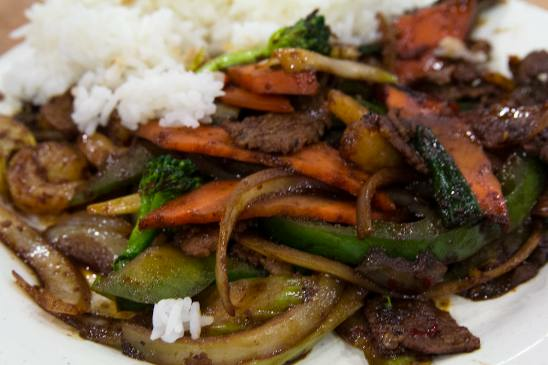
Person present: No